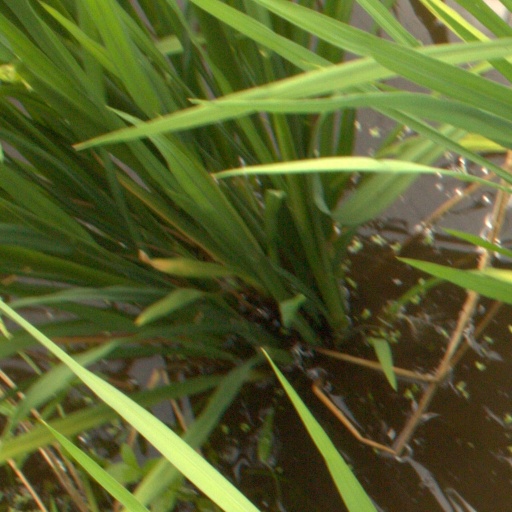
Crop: rice